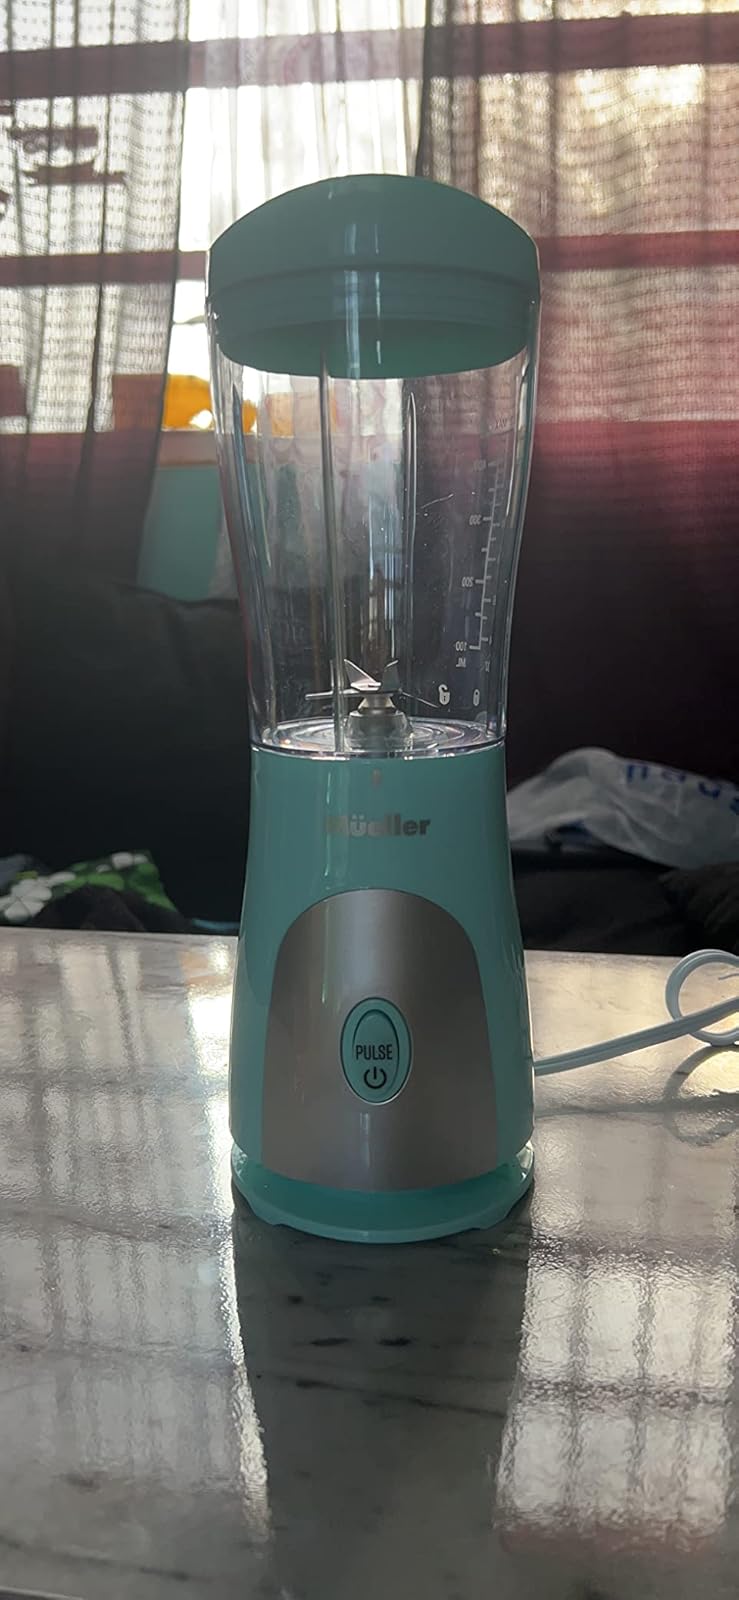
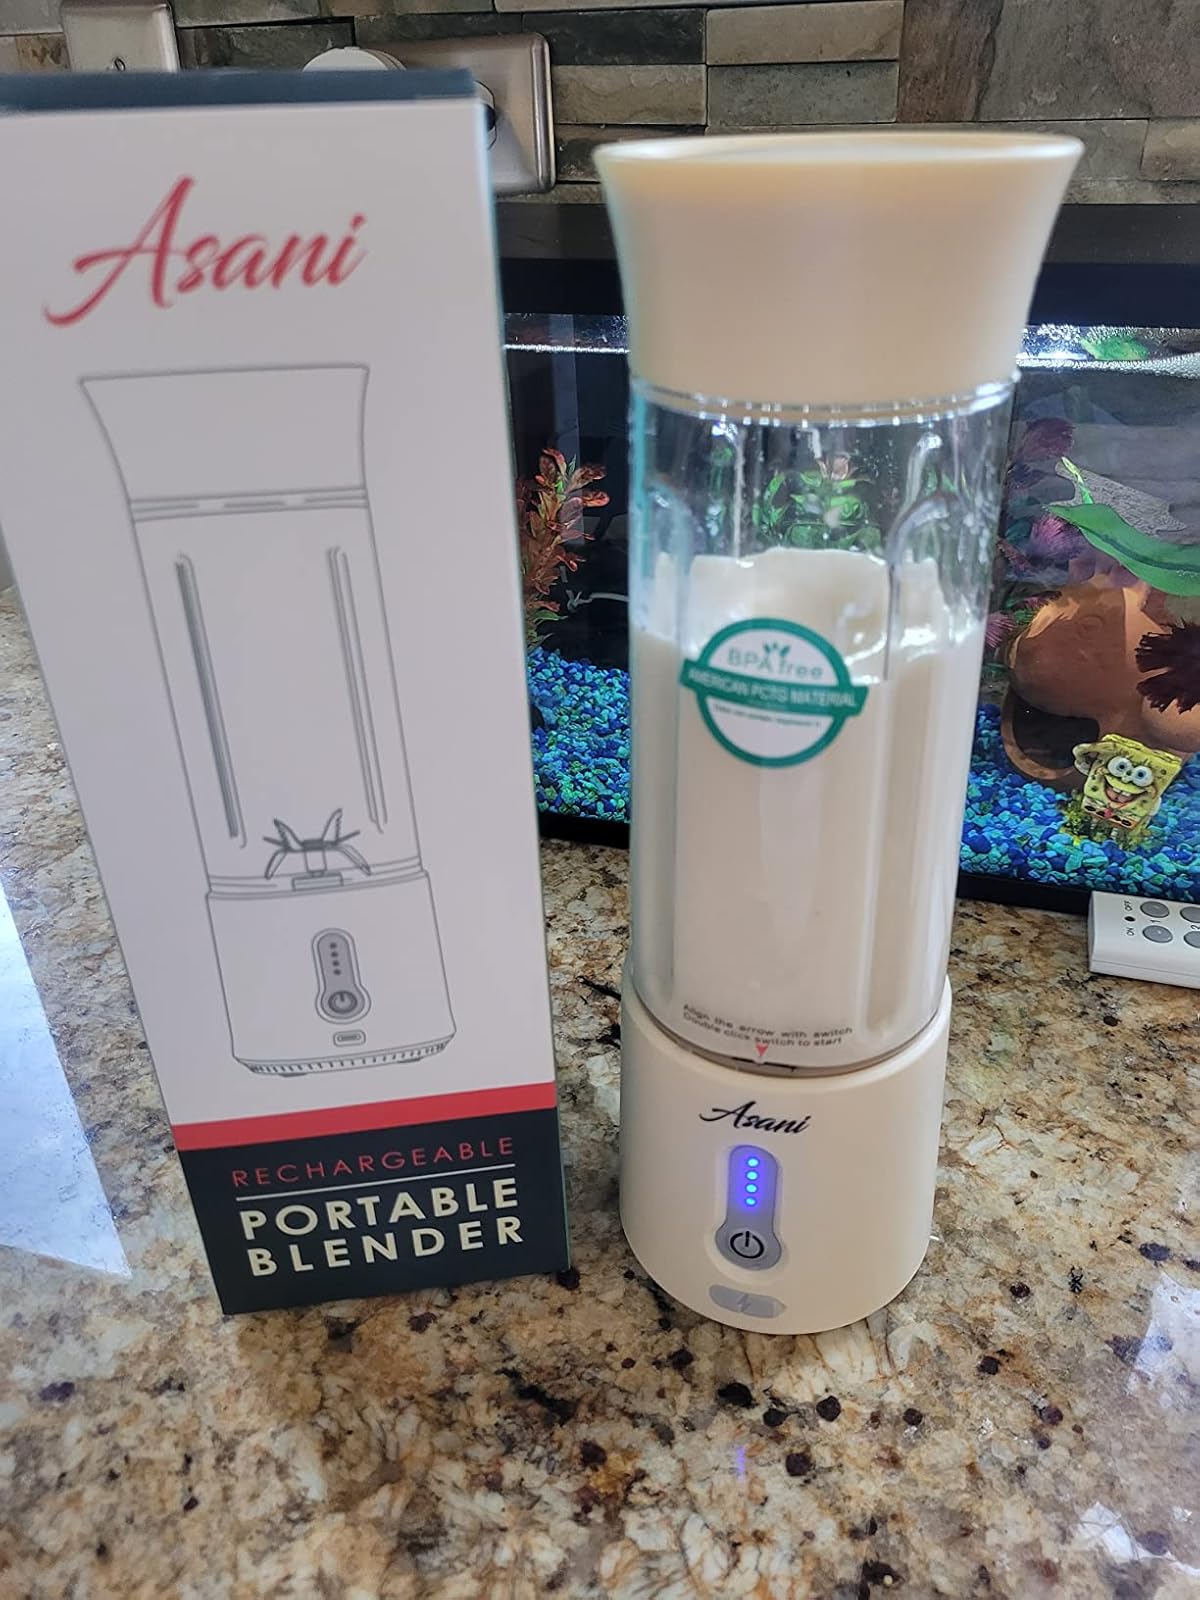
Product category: items_blender
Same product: no